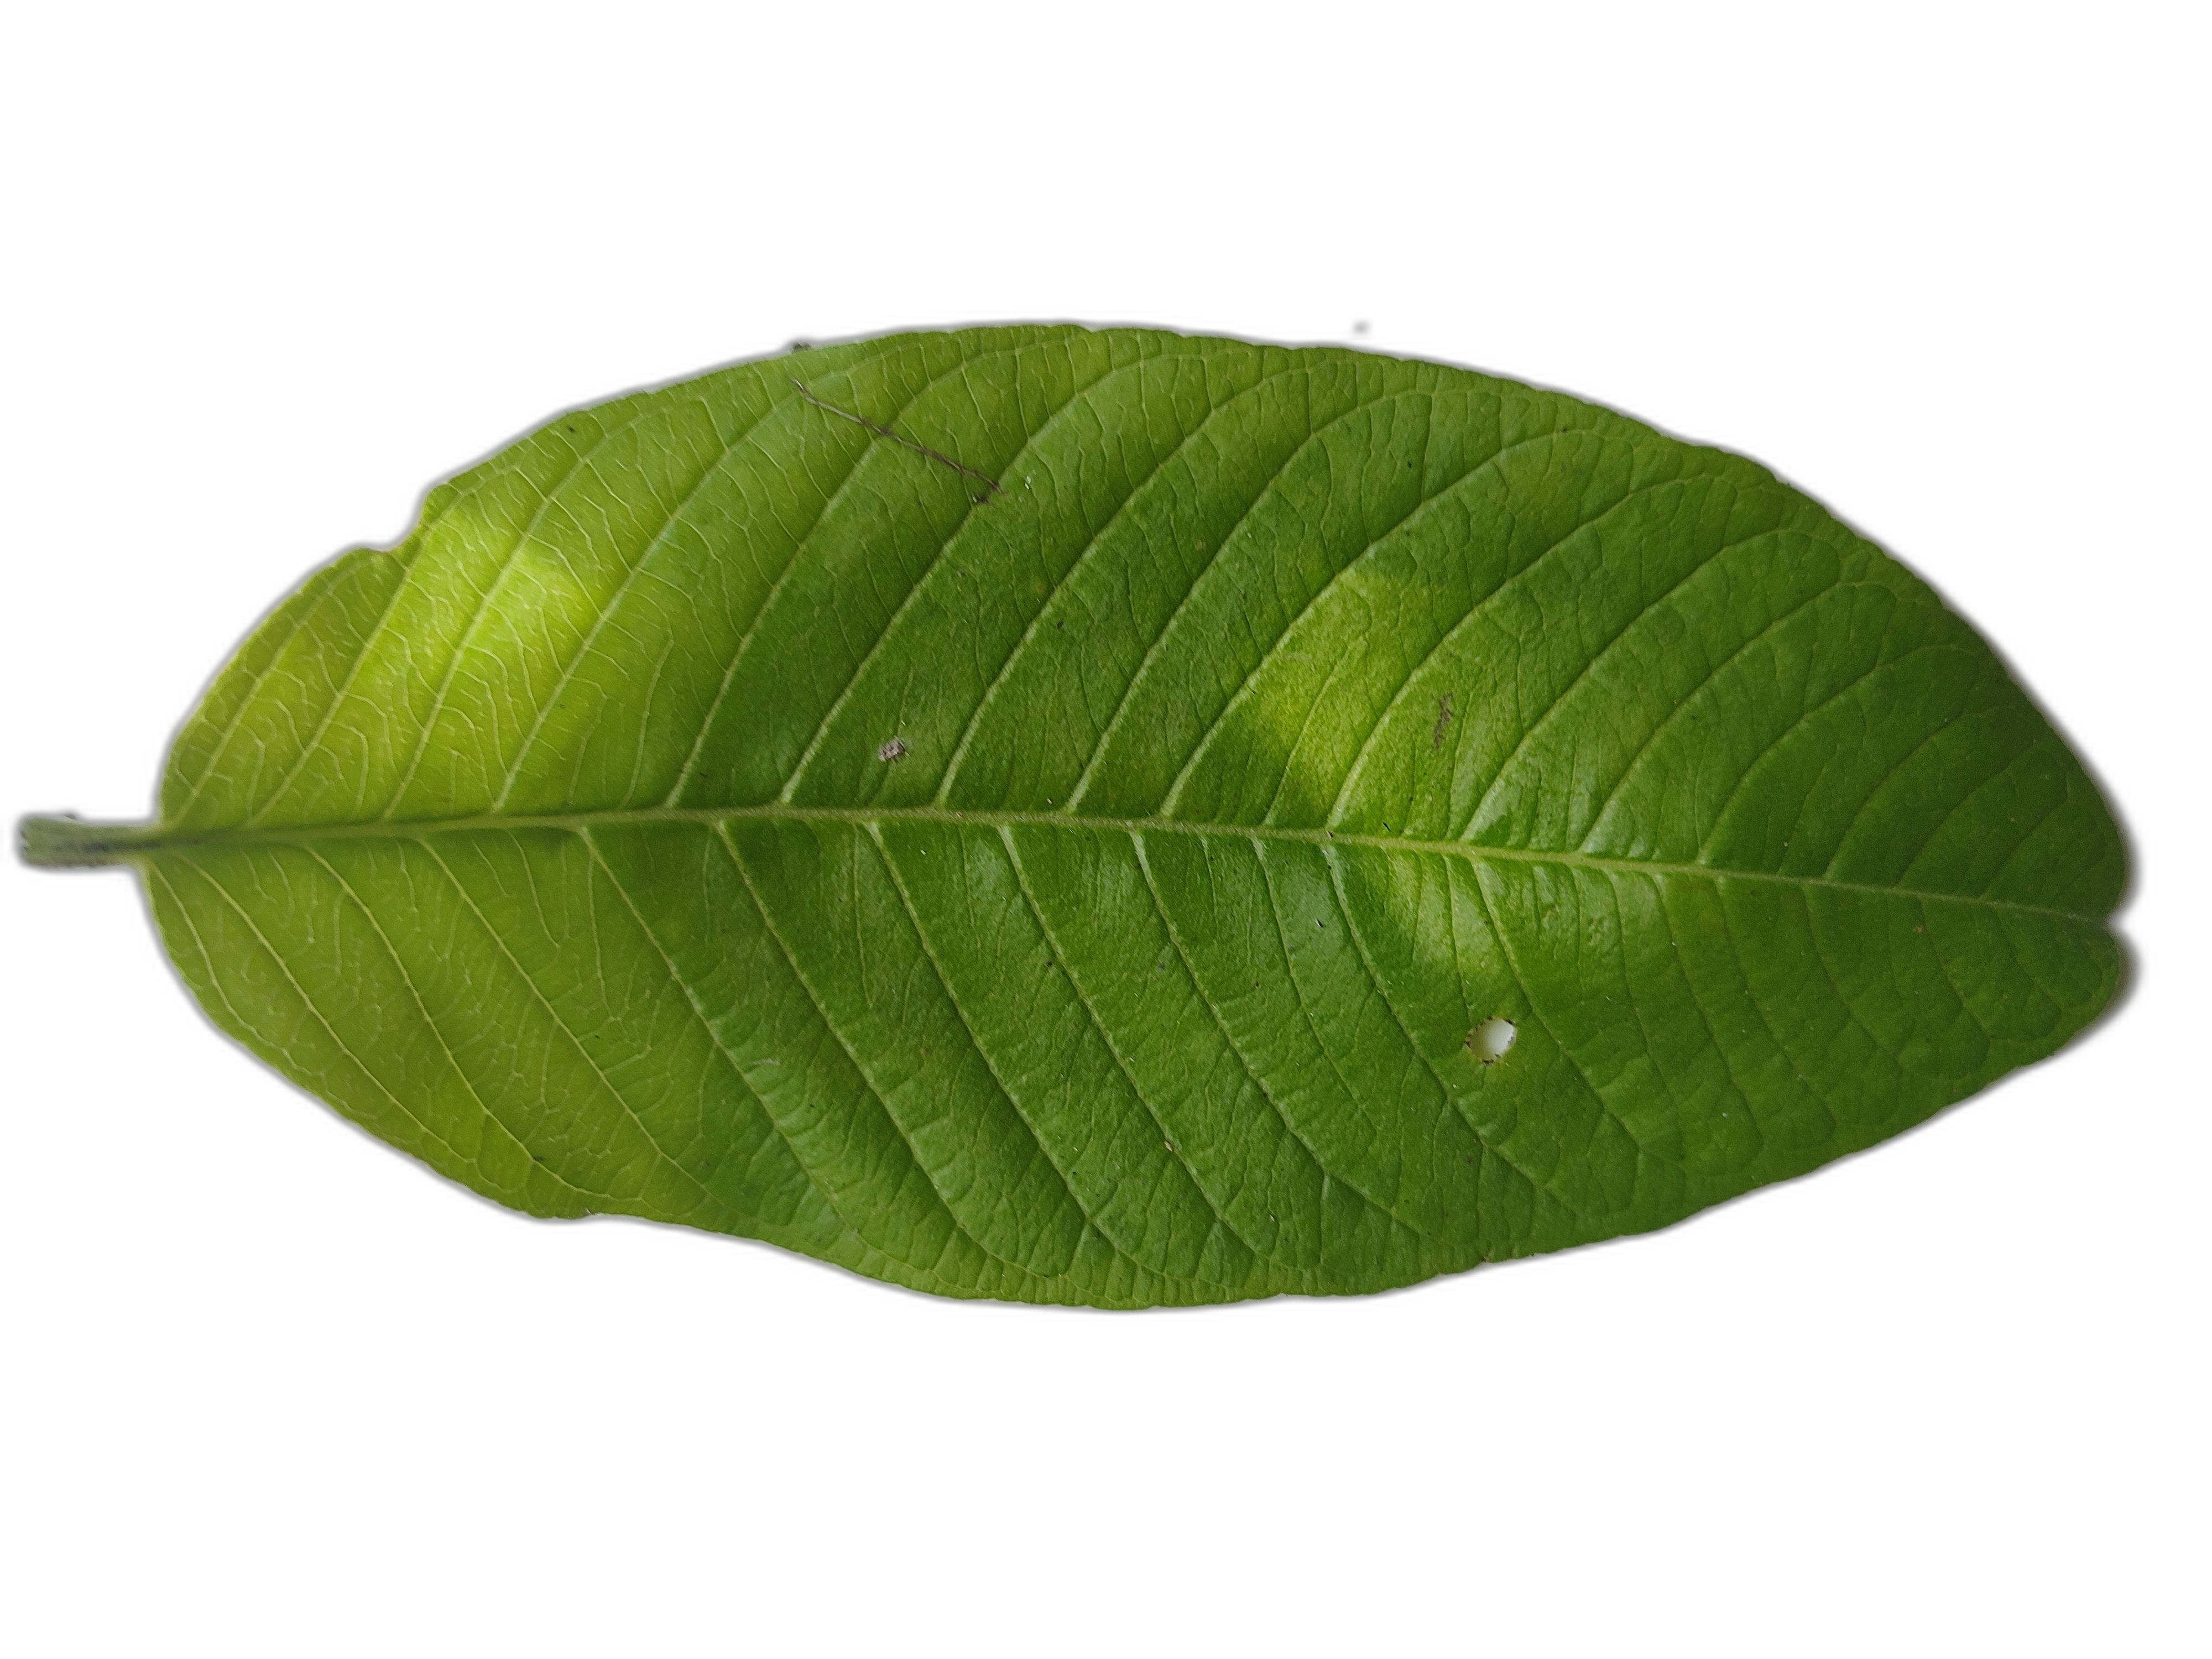
Plant part: leaf
Disease: Healthy